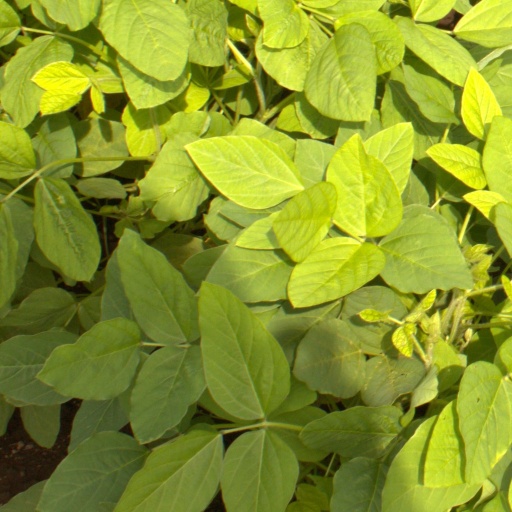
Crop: soybean